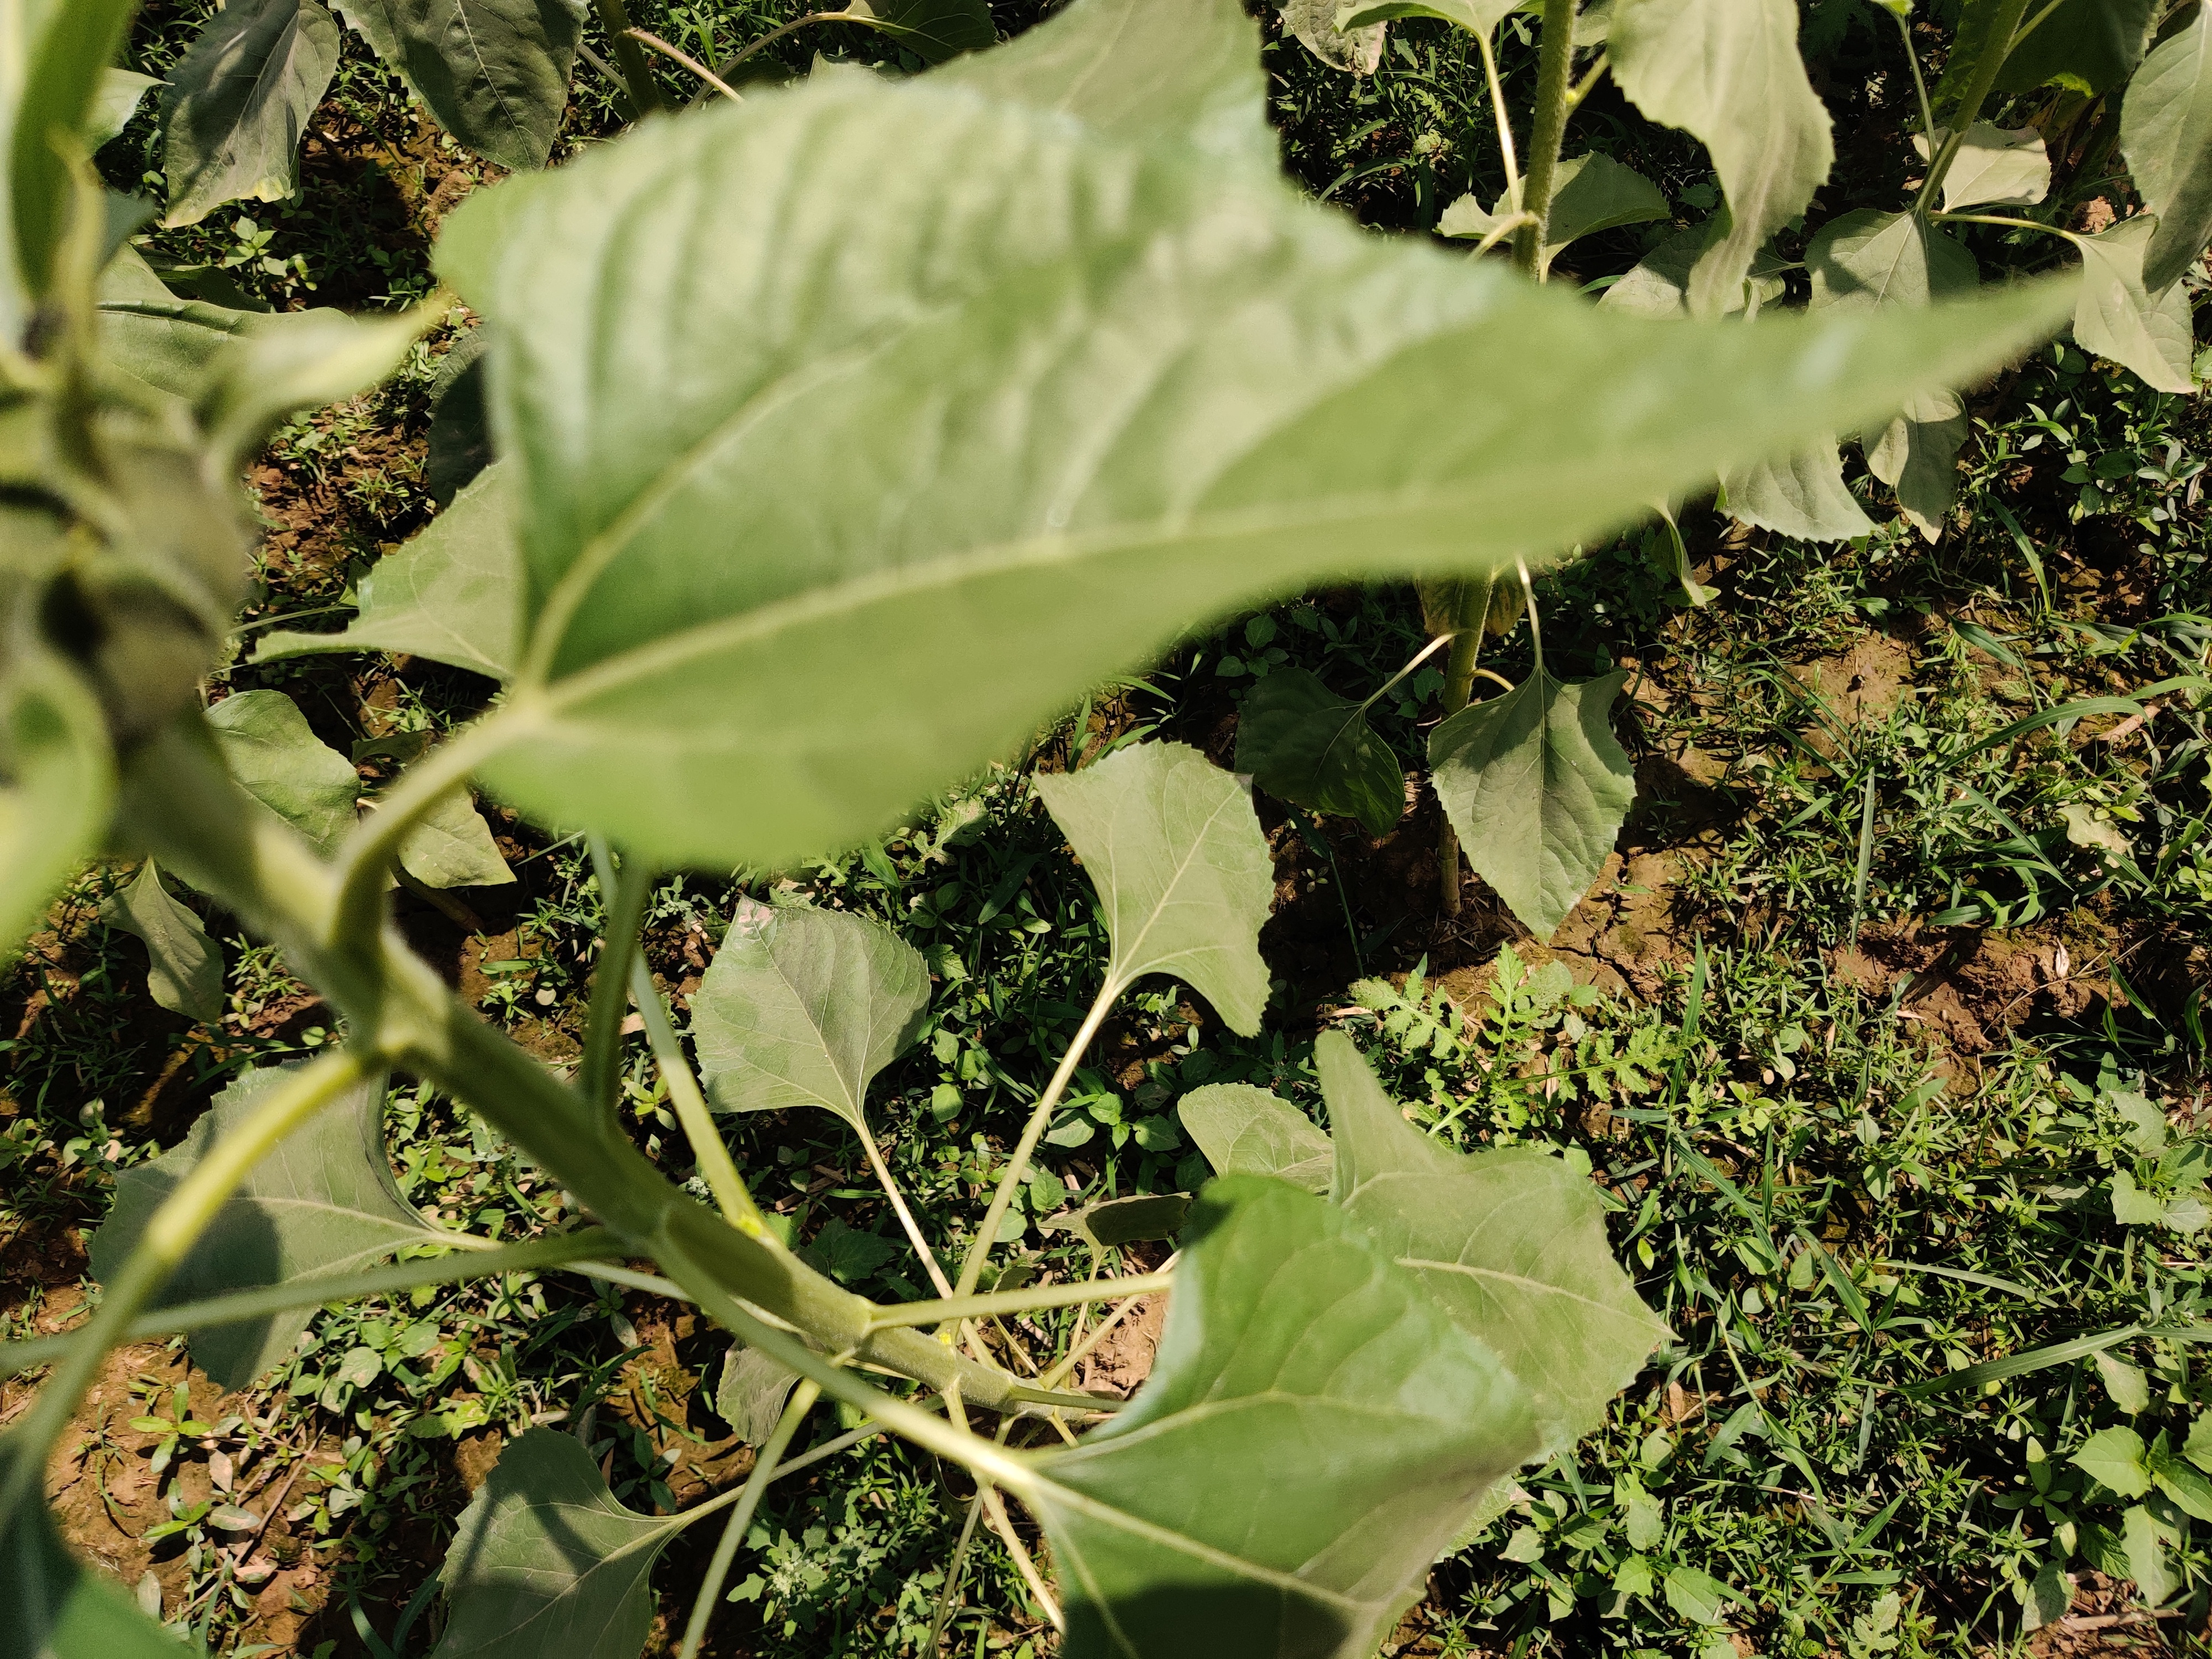
Label: Fresh_leaf